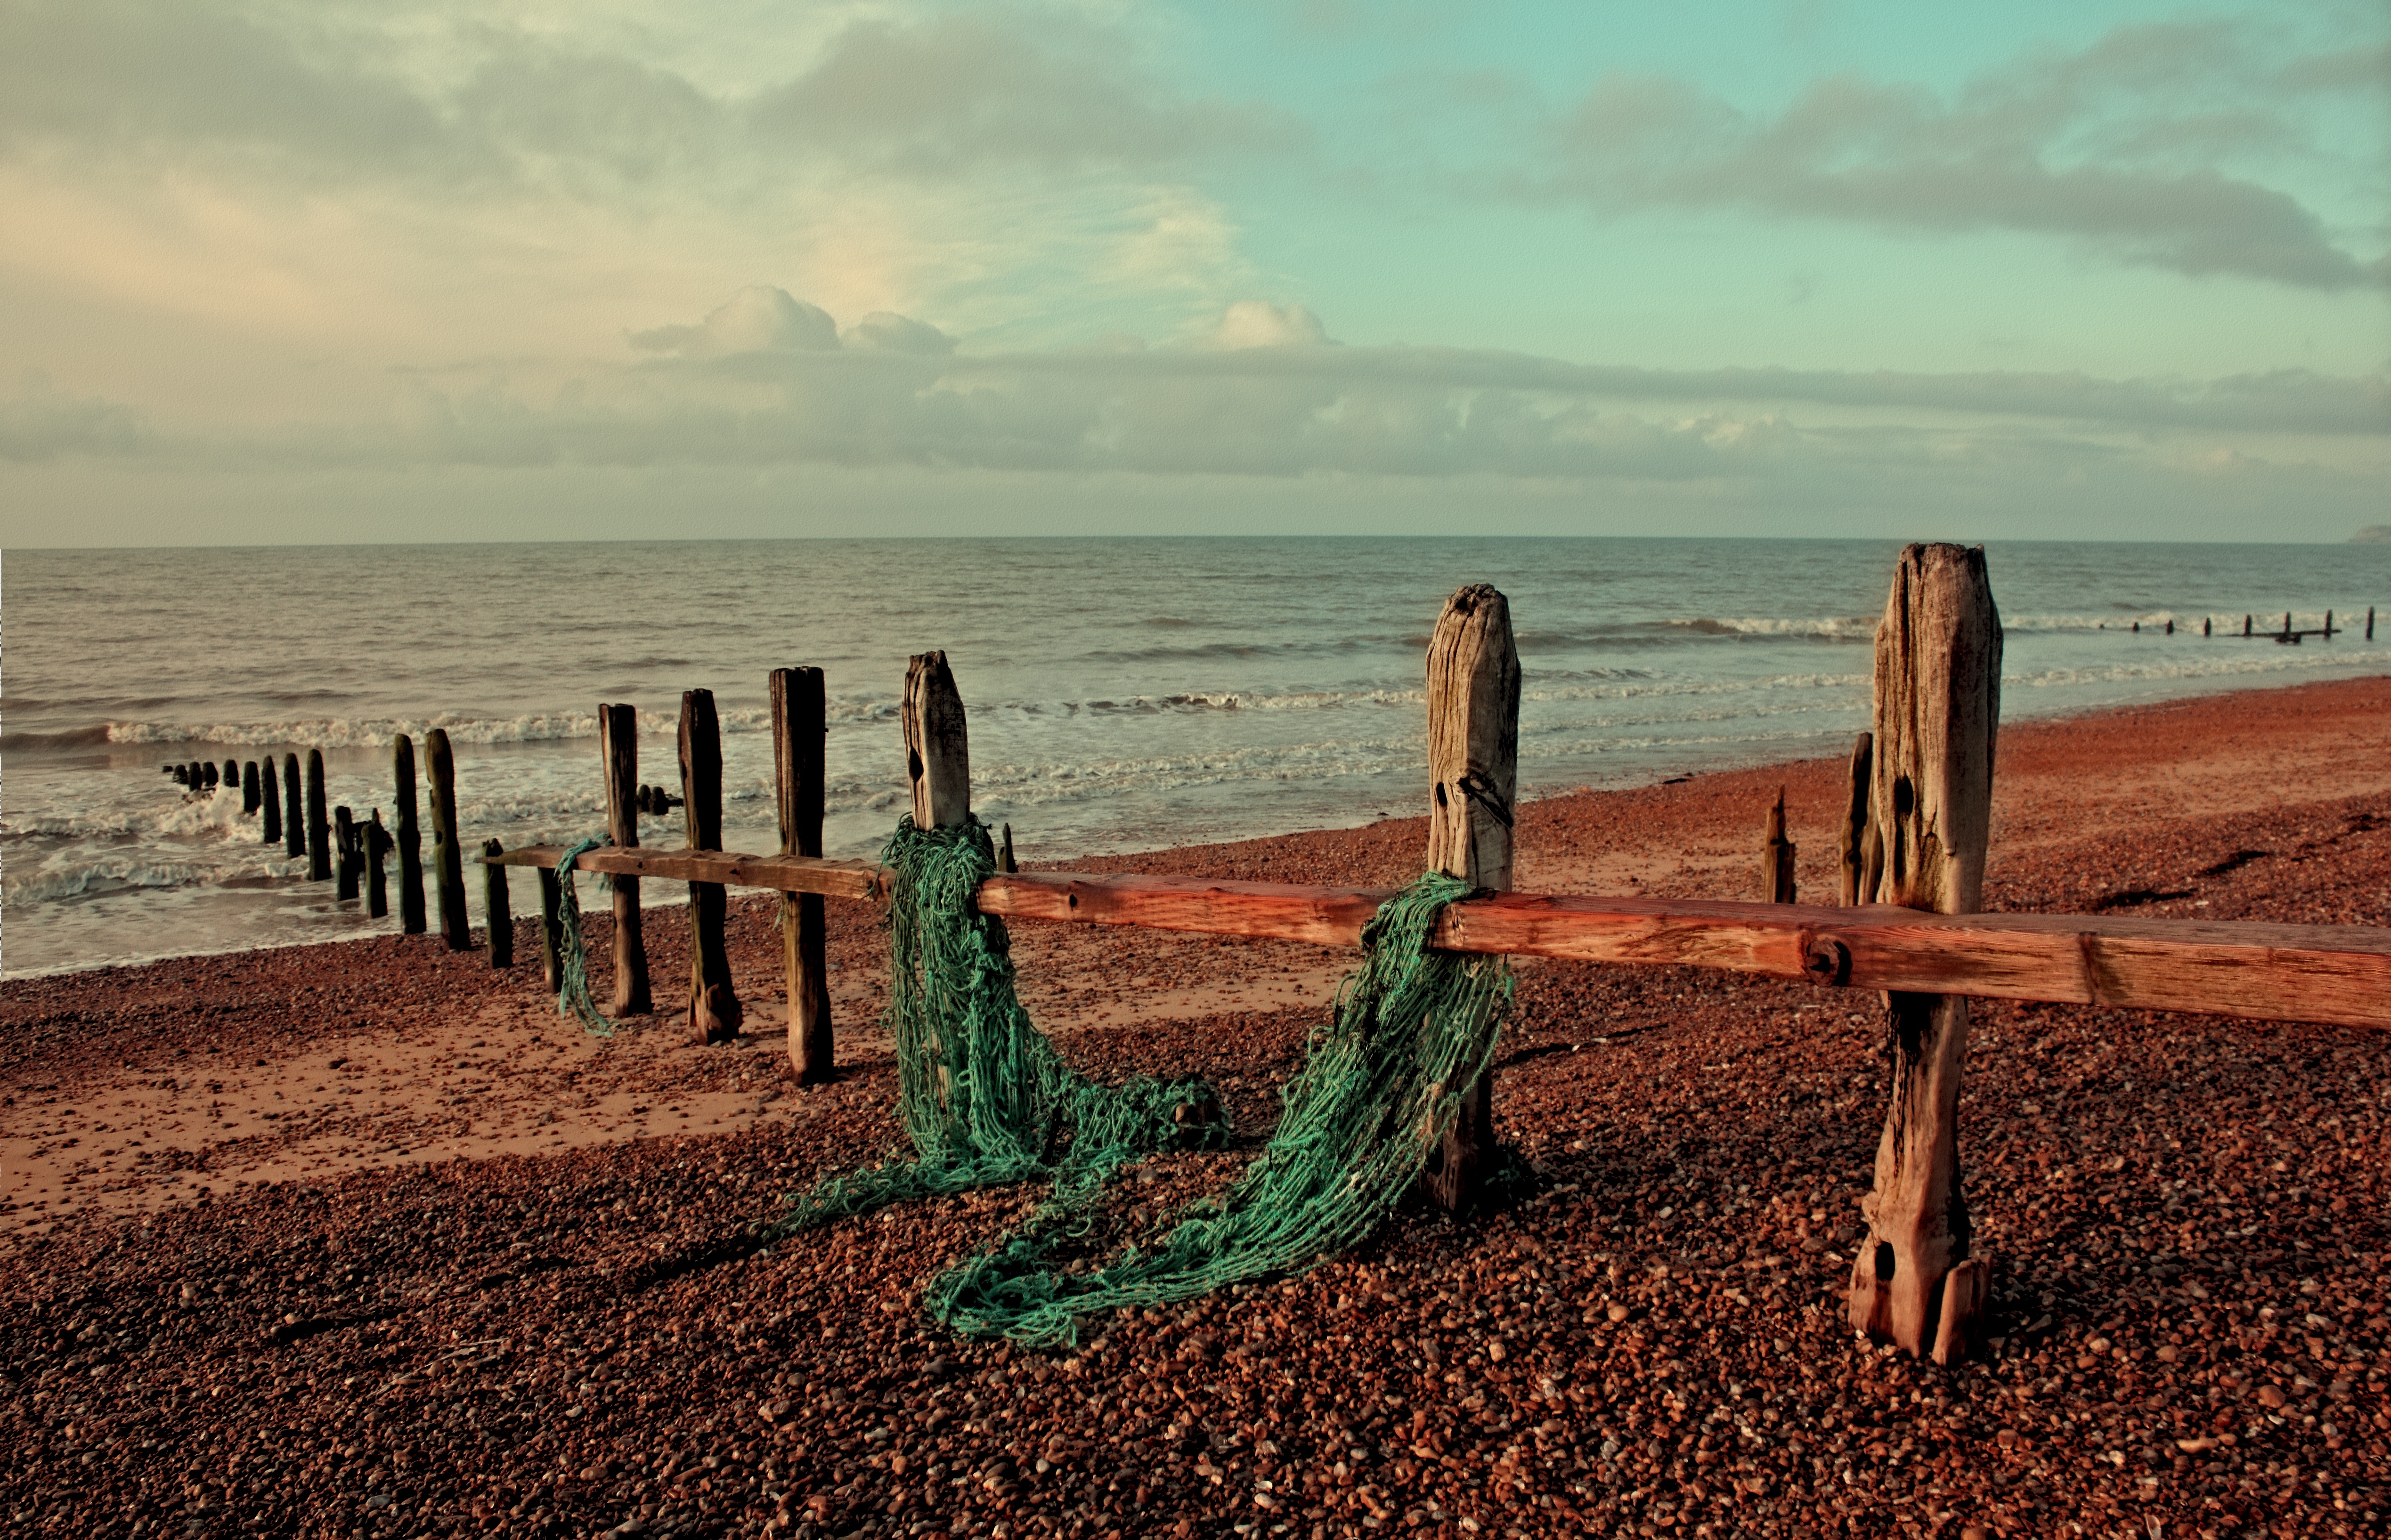
beach, landscape, sea, coast, nature, sand, rock, ocean, horizon, sky, wood, sun, sunrise, sunset, morning, shore, wave, town, wind, old, coastal, summer, travel, village, evening, natural, ancient, historic, body of water, outdoors, uk, england, sunny, great, rye, english, britain, united, kingdom, habitat, sussex, east, natural environment